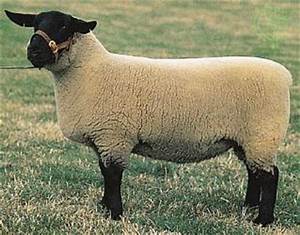
Label: pecora